Michael Klukowski

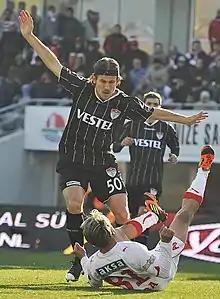
Klukowski with Manisaspor

Michael Władysław Klukowski (born 27 May 1981) is a Canadian soccer player who played as a left-back. He made 36 appearances for the Canada national team.